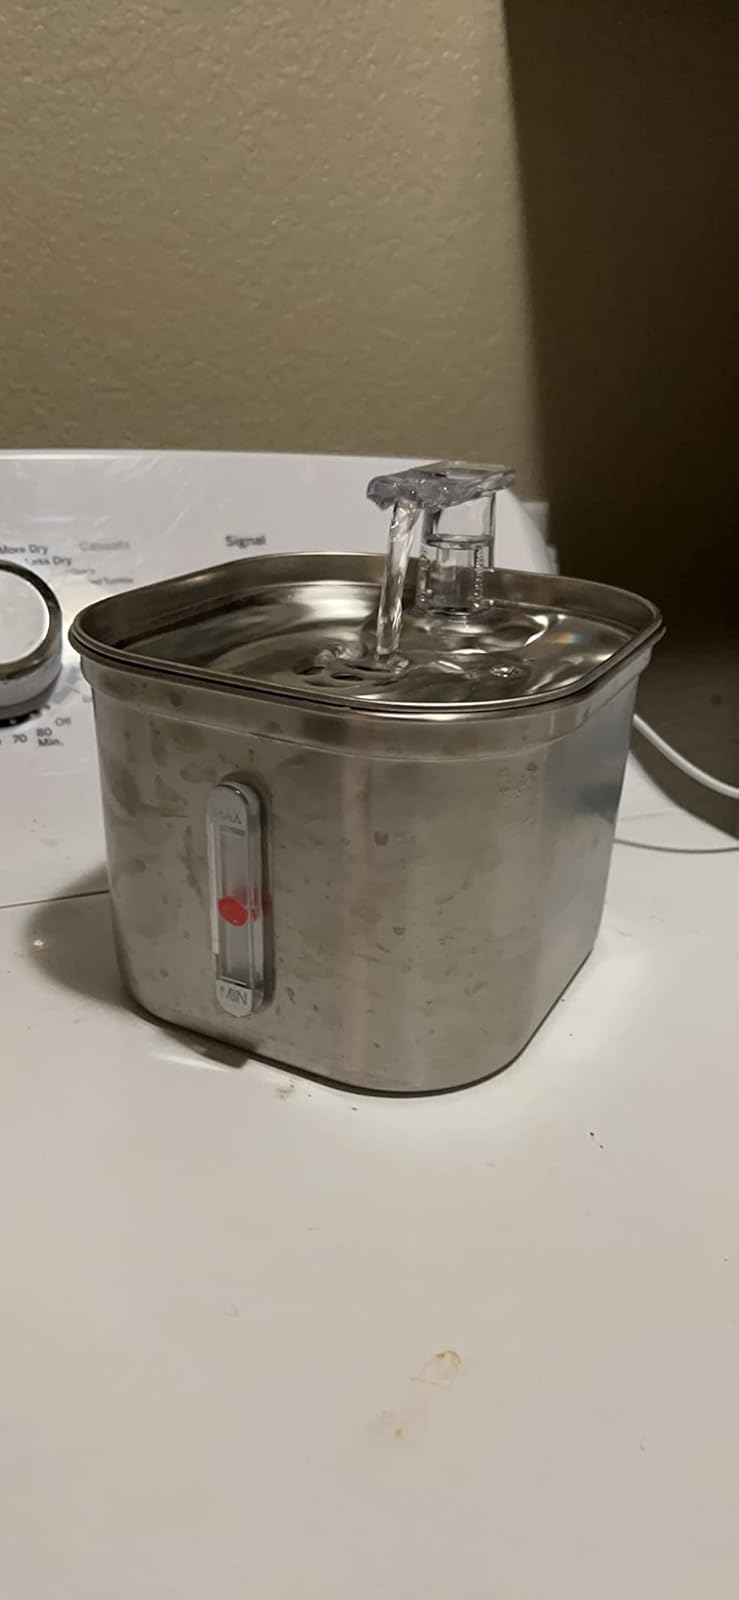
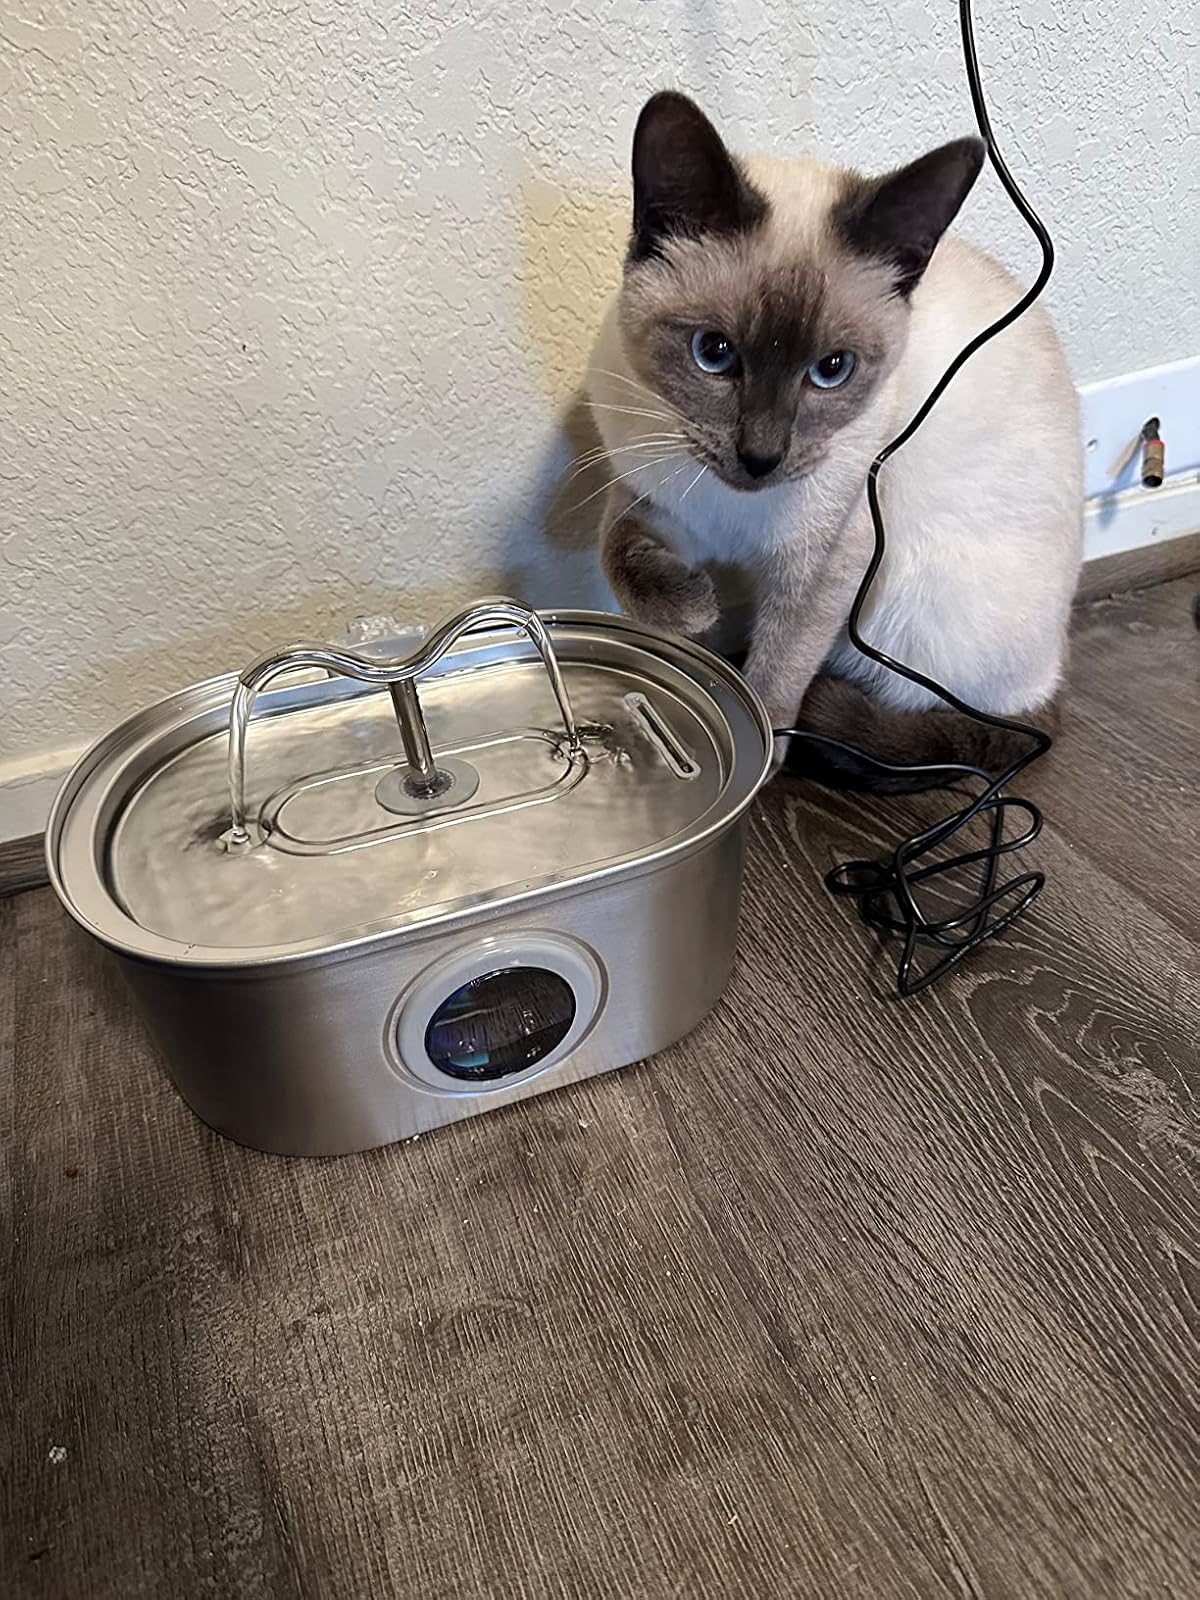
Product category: items_bowl
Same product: no